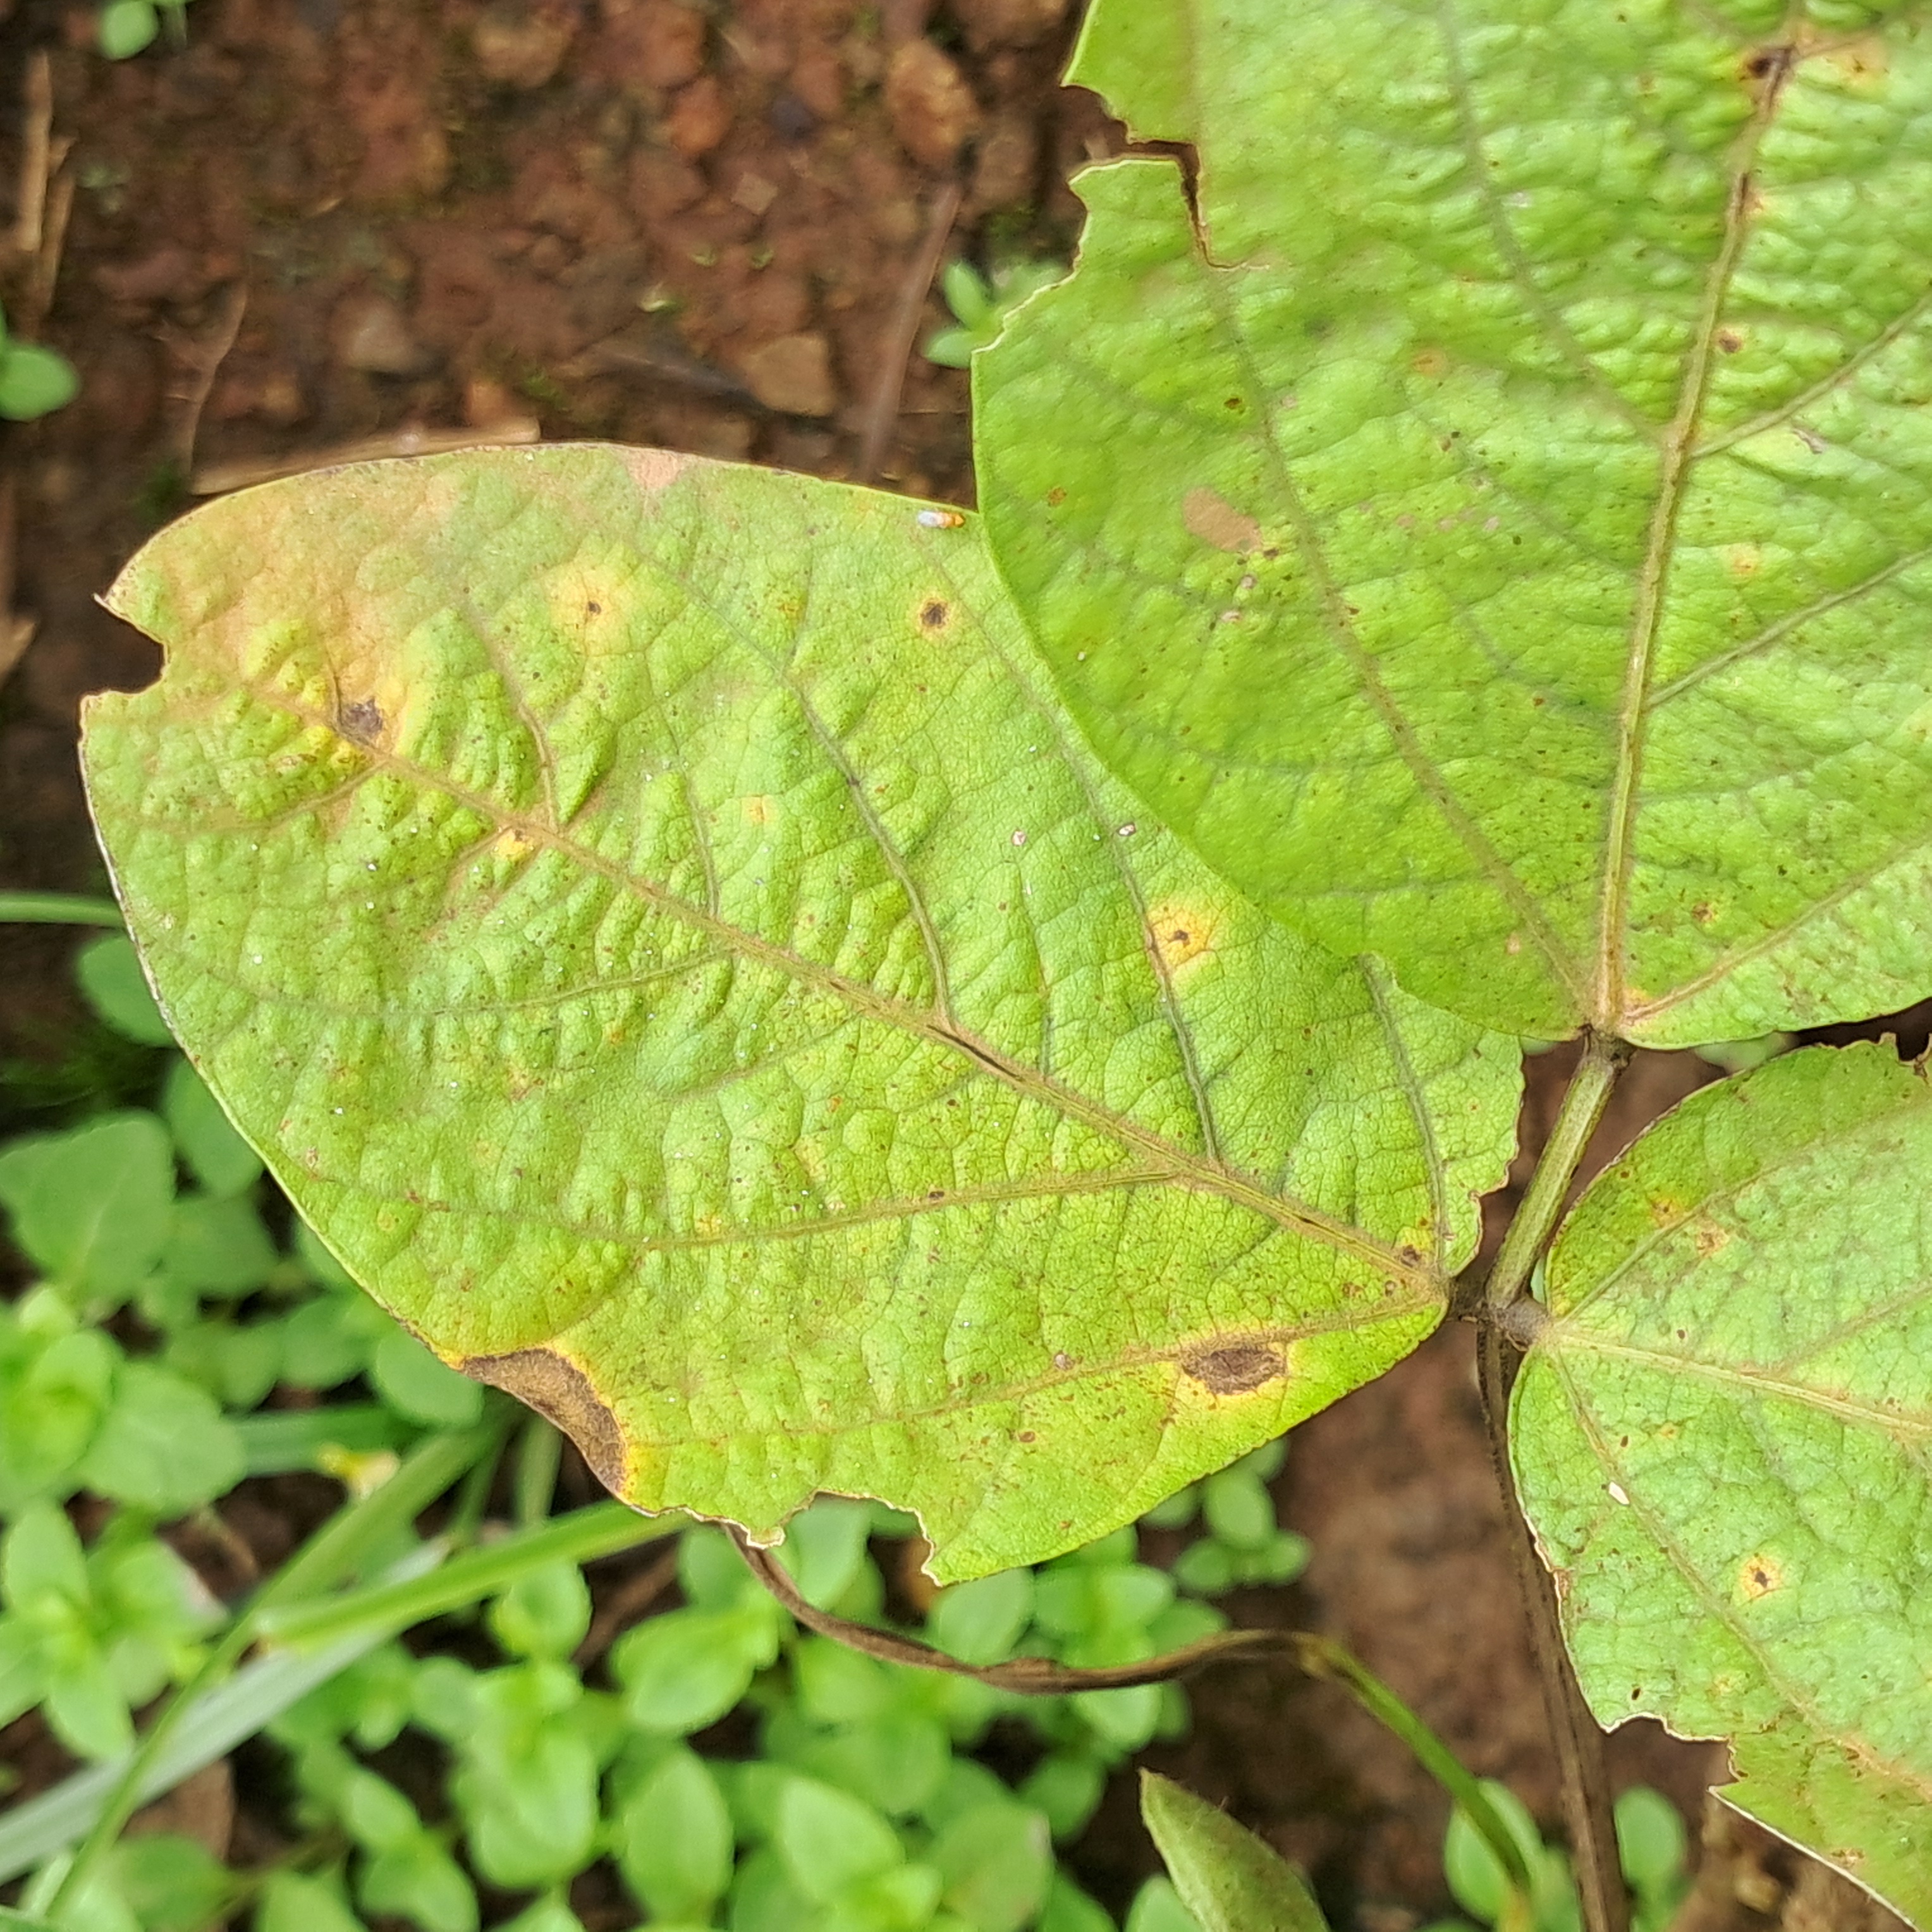
Label: Rust